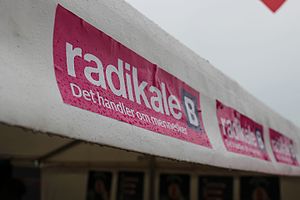
Radikale Venstre / Partiets opbygning
"""Det handler om mennesker"": Det Radikale Venstres telt på Folkemødet 2016."
Det Radikale Venstres telt ved Folkemødet 2016
Radikale Venstre er et socialliberalt dansk politisk parti, der ofte har indtaget en nøglerolle i Folketinget. Partiets politiske leder har siden september 2014 været Morten Østergaard, der var økonomi- og indenrigsminister i Regeringen Helle Thorning-Schmidt II.